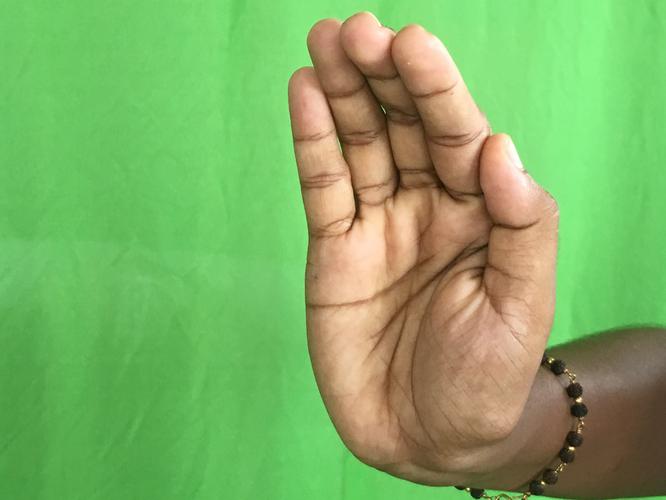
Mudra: Sarpasirsha
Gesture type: single_hand